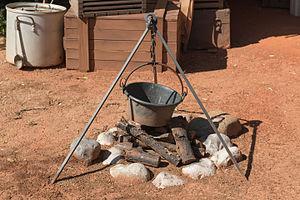
Feu de camp dans un décor à Disneyland Paris.
Un feu de camp est un feu de bois réalisé à l'extérieur et destiné au chauffage, à la cuisine, à l'éclairage, à repousser la faune sauvage ou créer une ambiance conviviale lors d'une veillée.